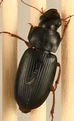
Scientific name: Harpalus paratus
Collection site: North Sterling NEON (STER), plot STER_033